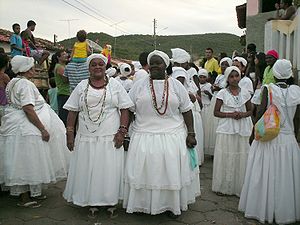
Candomblé
Udøvere af candomblé
"Candomblé er en moderne brasiliansk religion med afrikansk islæt. Det er karakteristisk for denne religion, at dogmer og gudsforestillinger spiller en tilbagetrukken rolle, mens den religiøse praksis domineres af ritualer, der skal formidle en mere eller mindre direkte omgang mellem guderne og de troende. Det mest centrale religiøse element er besættelse, hvor forskellige afrikanske guder manifesterer sig direkte i indviede præstinder, de såkaldte filhas de santo eller ""åndedøtre"".